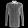
Label: Shirt